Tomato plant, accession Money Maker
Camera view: tilt-top (135 deg); turntable rotation: 0 degrees
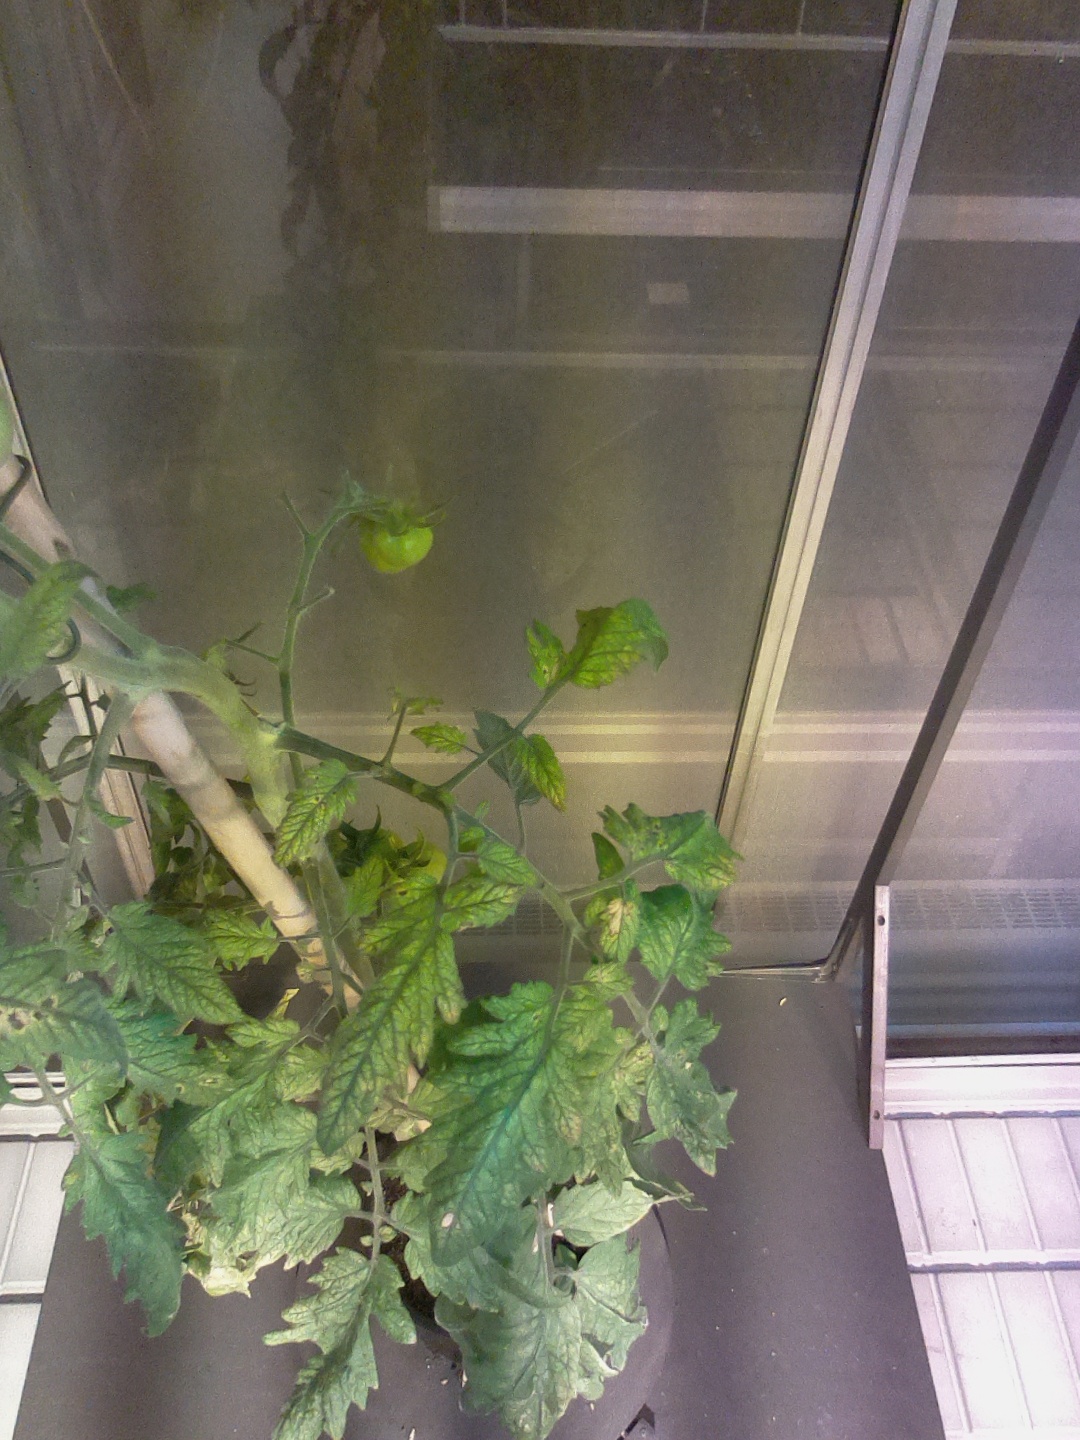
BBCH growth stage 78: 80% -90% of final fruit size